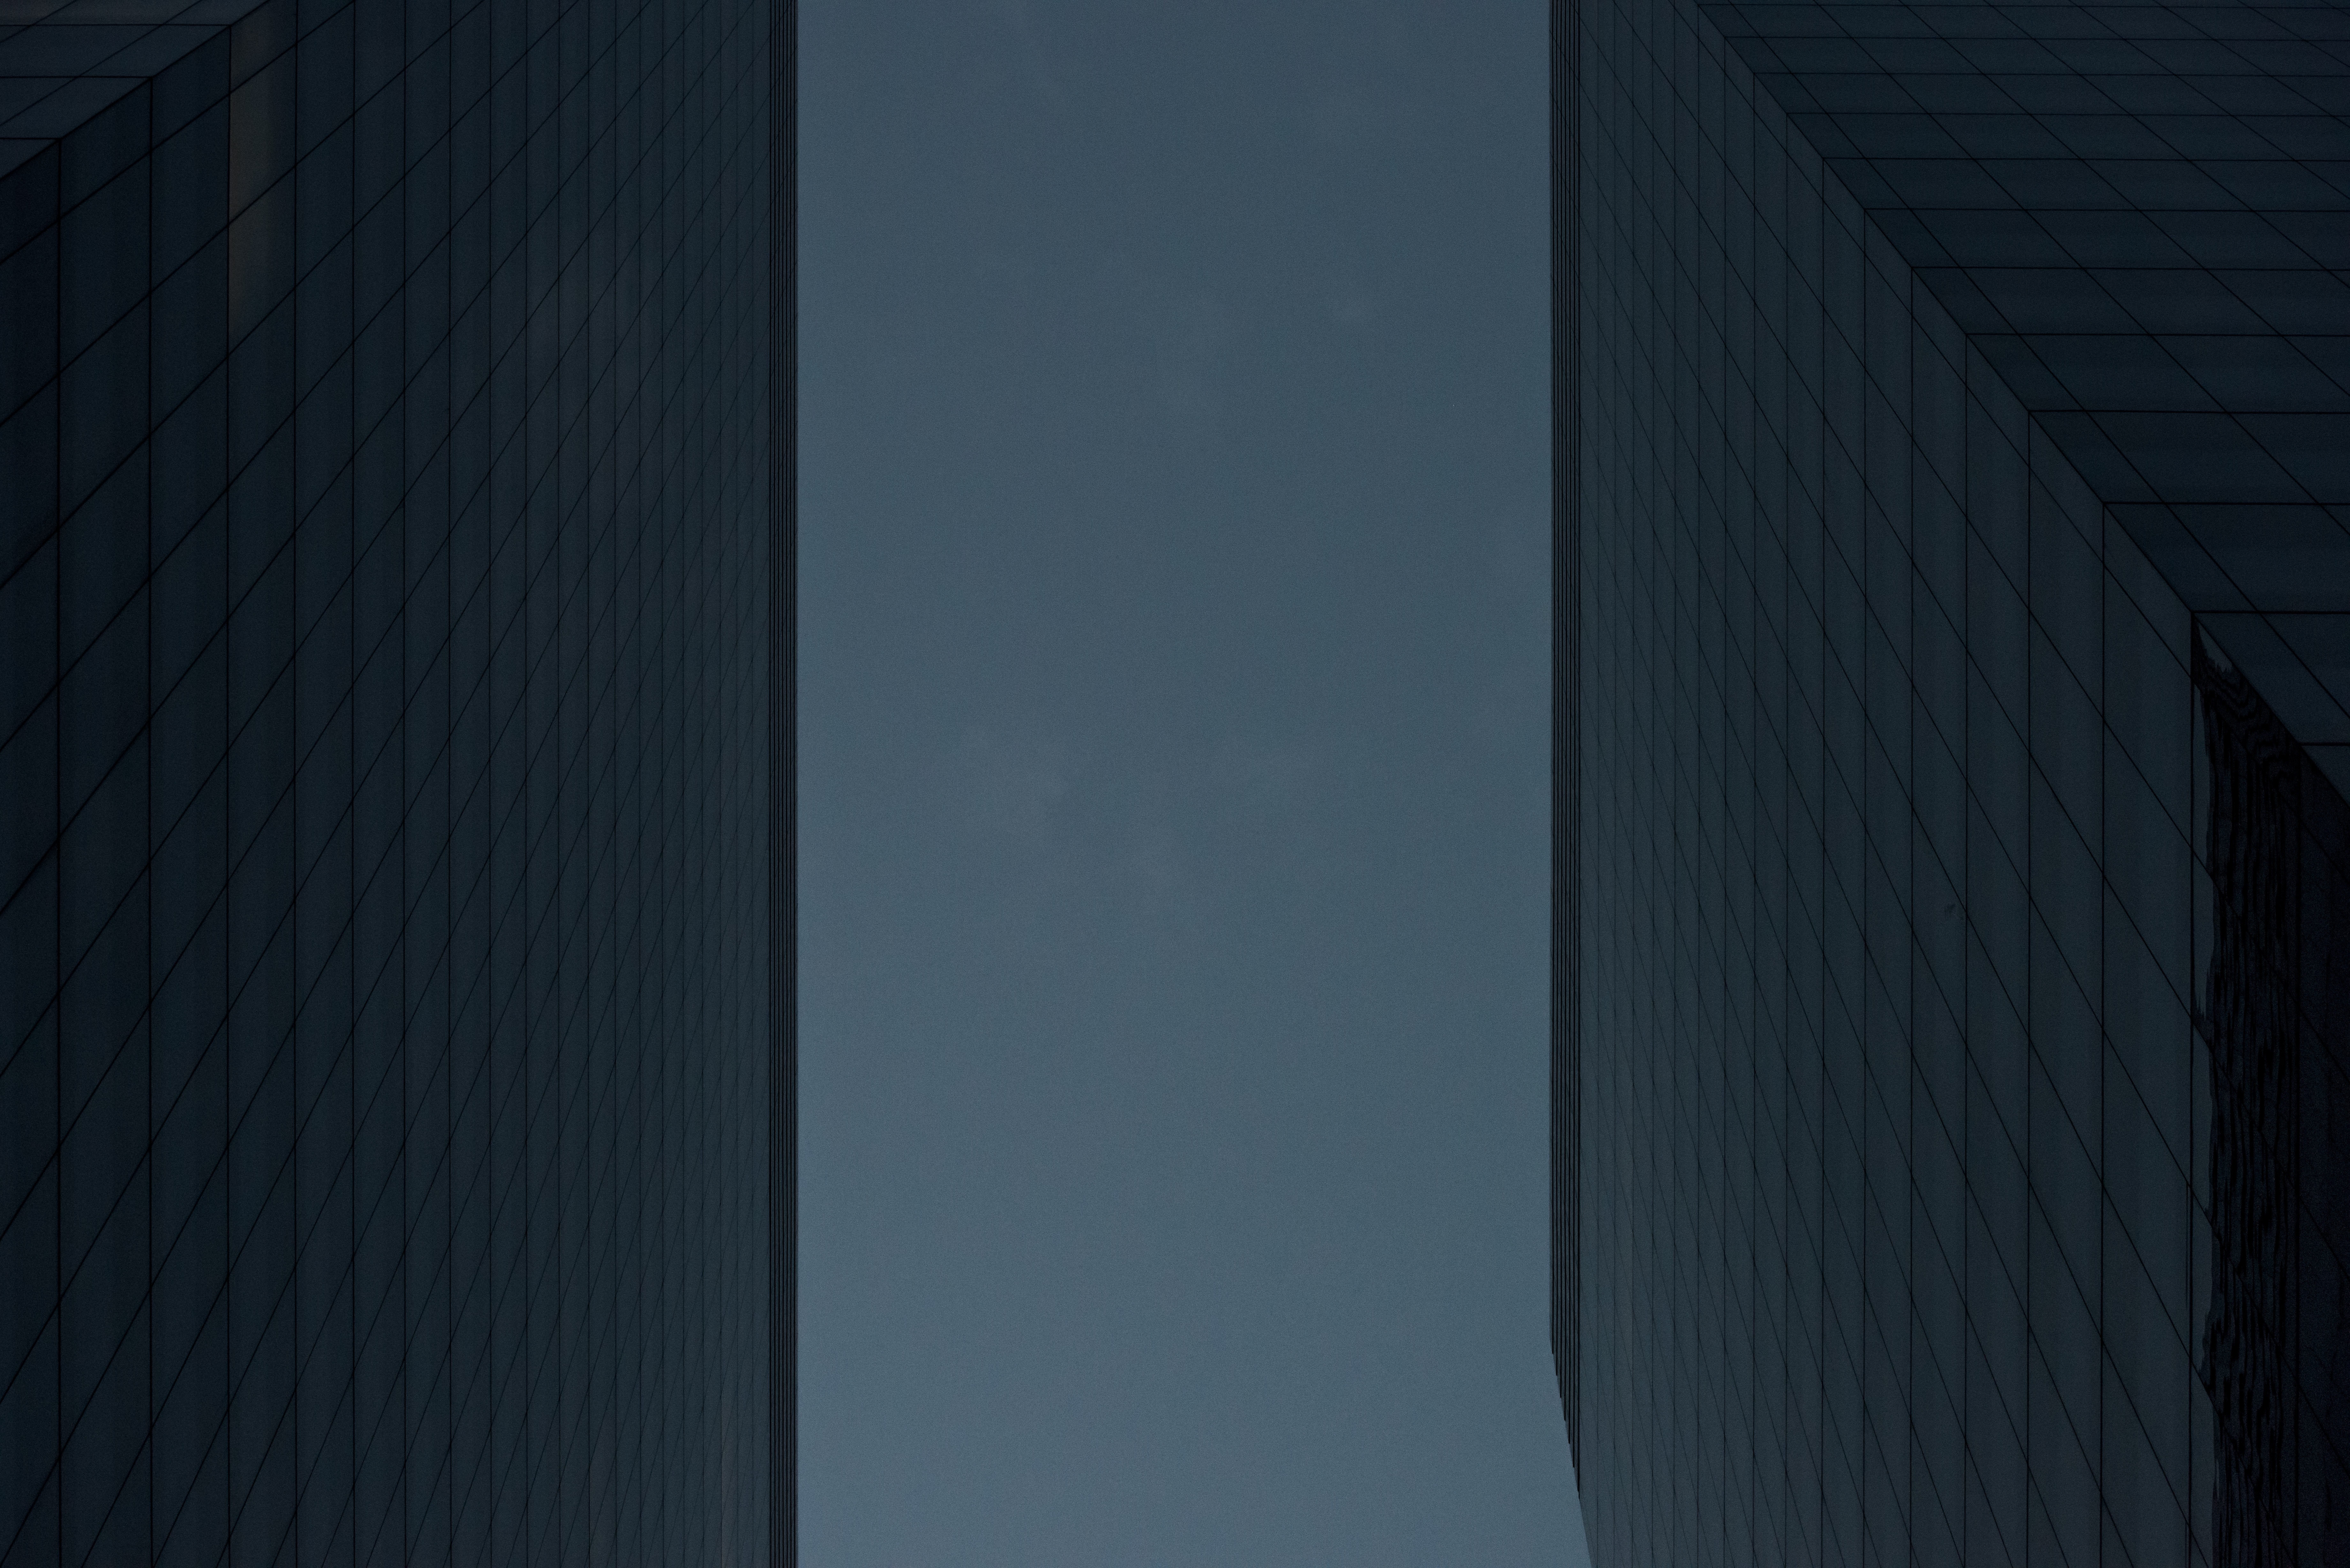
light, architecture, sky, sunlight, skyscraper, line, reflection, facade, darkness, blue, black, monochrome, symmetry, shape